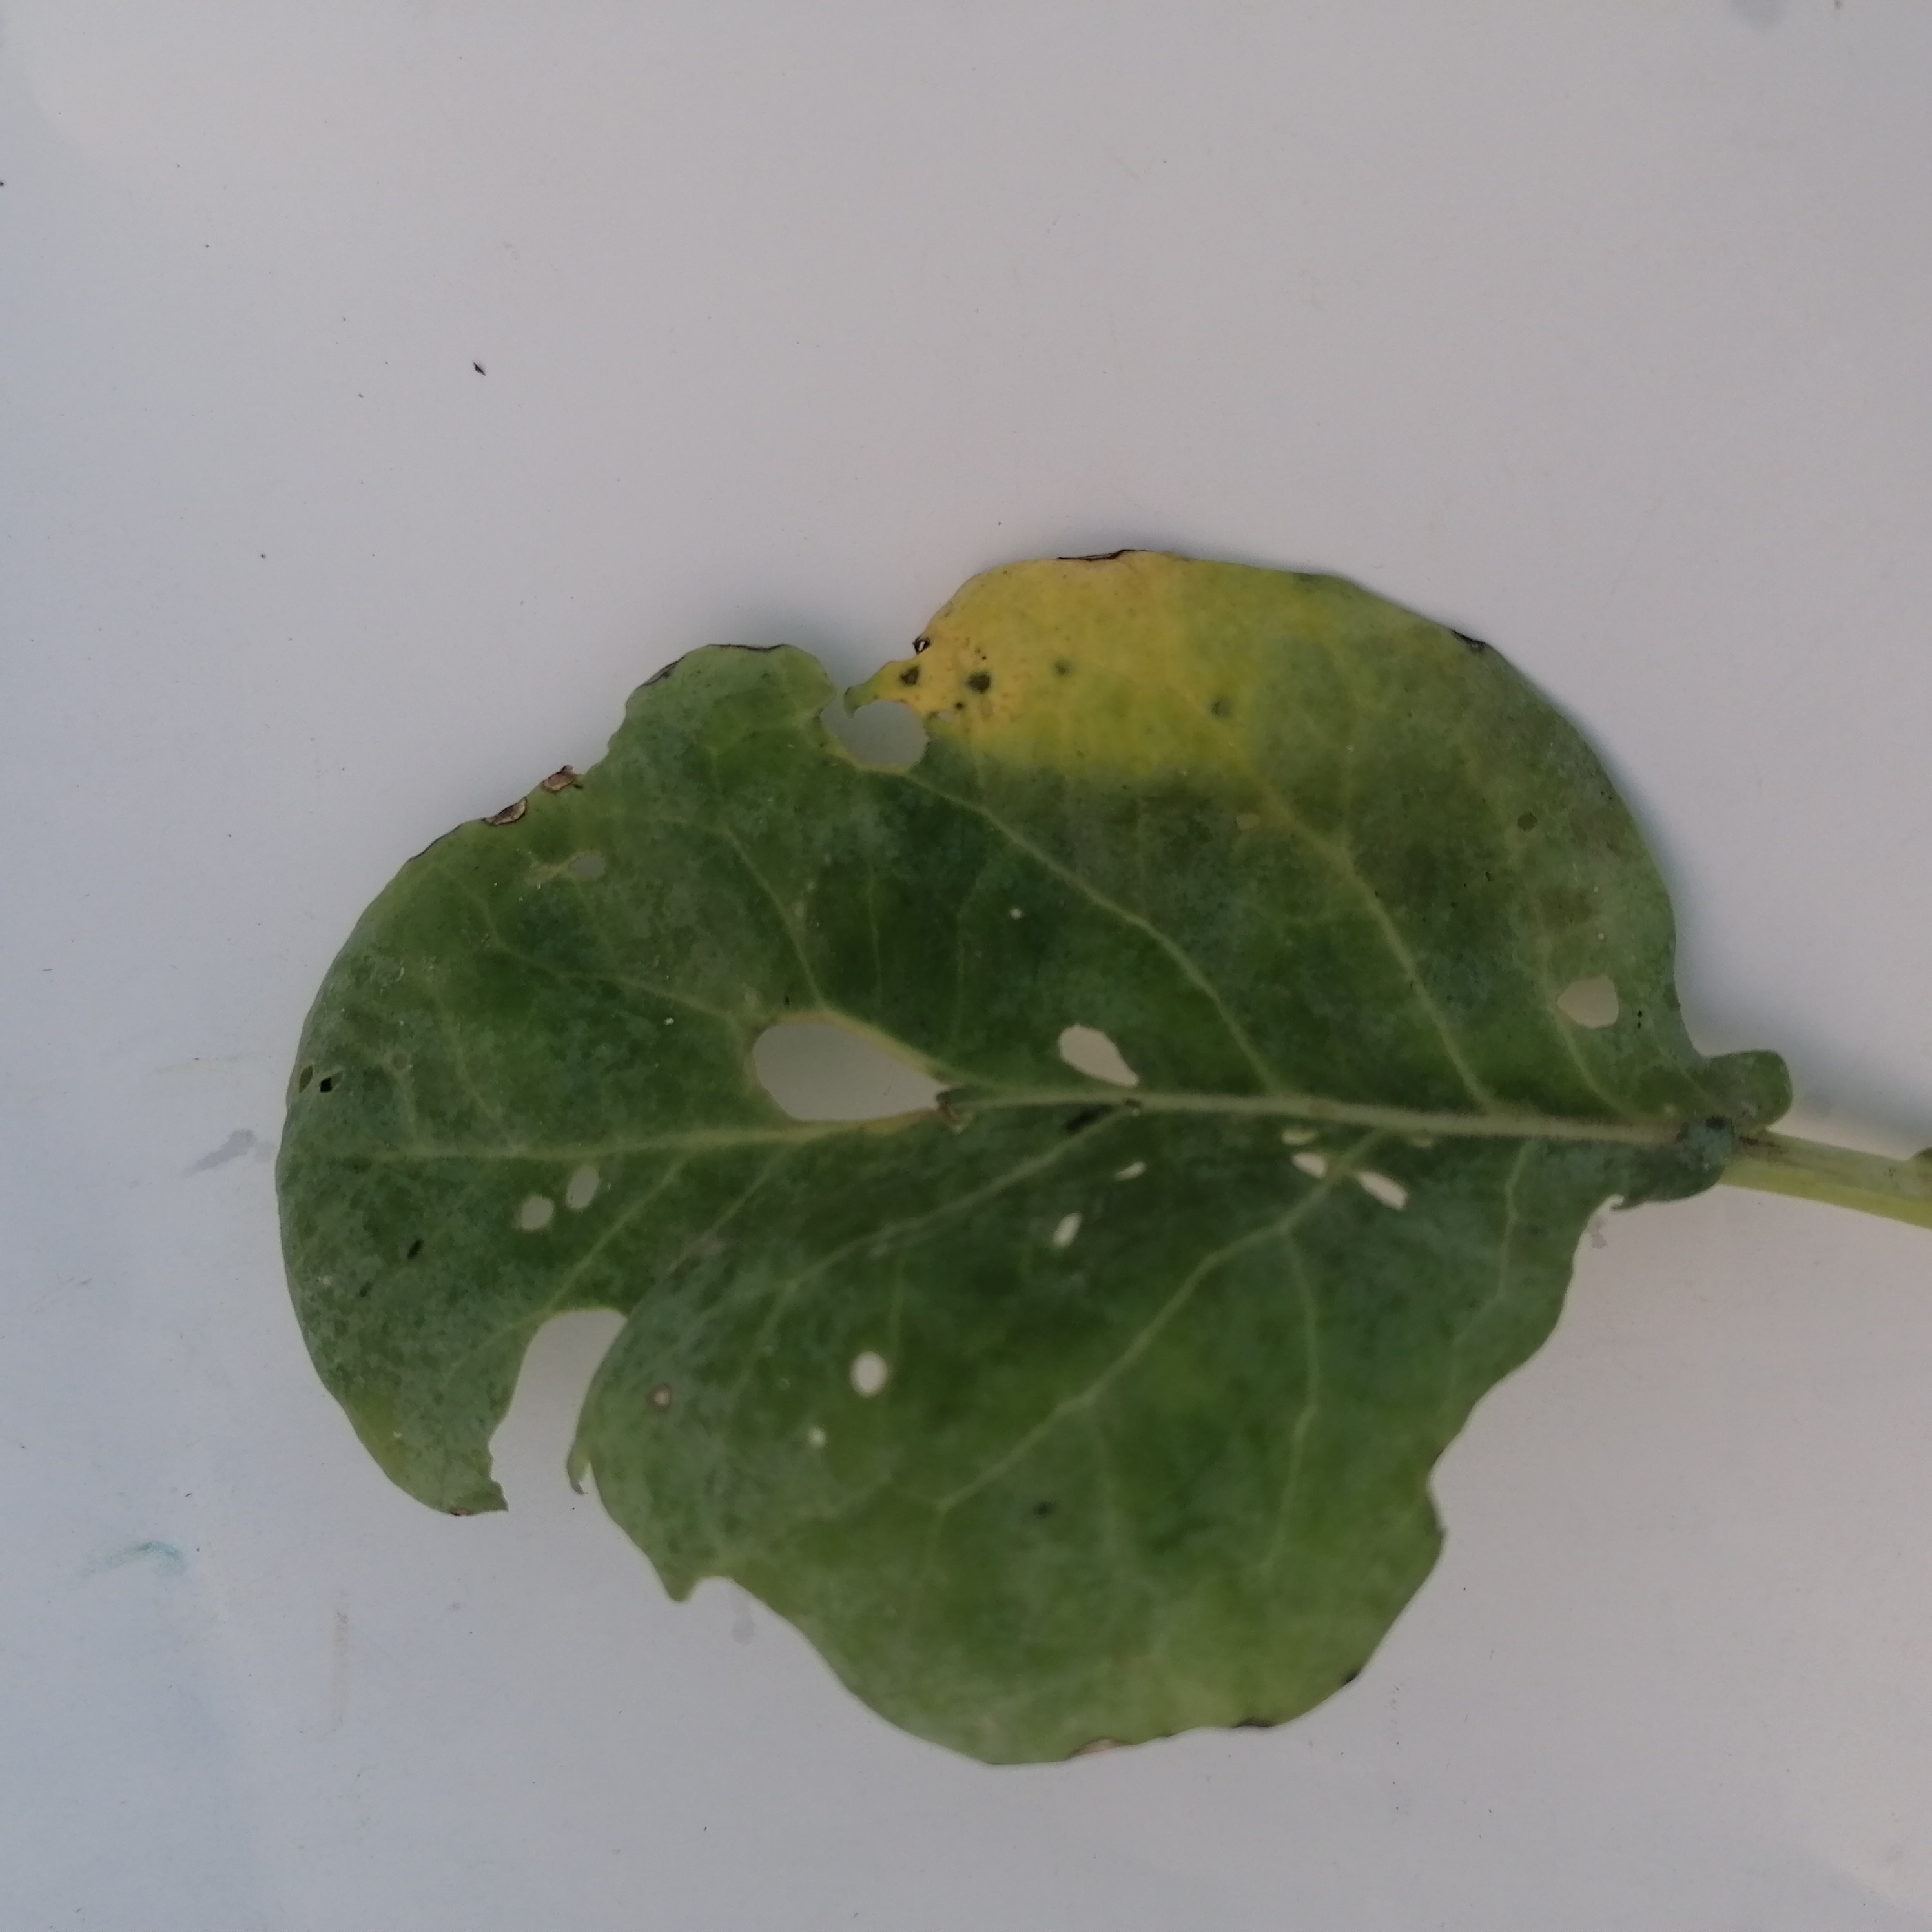
Label: Insect Hole